Wardle, Cheshire

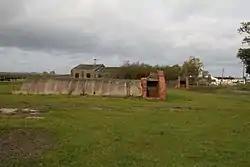
Derelict buildings of RAF Calveley

Watfield Pavement, a stone road believed to have originally formed part of a Roman road from Chester to Chesterton in Staffordshire, passed through or adjacent to the parish, and a bronze Roman coin was found nearby. Wardle appears in the Domesday Book of 1086 as "Warhelle". Wardle Hall was the seat of the Prestland family, passing to the Woodhey branch of the Wilbraham family in the early 17th century. A map dated around 1875 shows brickworks and brick fields adjacent to the Shropshire Union Canal, and mills and a brickworks were present in this area on a 1947 map.